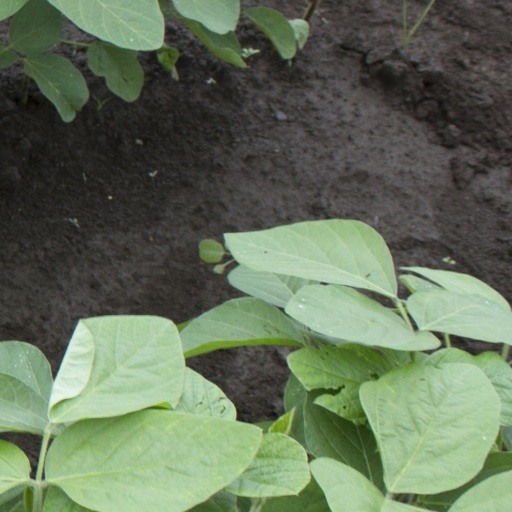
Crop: soybean